Balance of nature

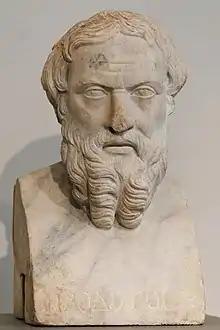
Herodotus asserted that predators never excessively consume prey populations and described this balance as "wonderful"

The concept that nature maintains its condition is of ancient provenance. Herodotus asserted that predators never excessively consume prey populations and described this balance as "wonderful". Two of Plato's dialogues, the Timaeus and Protagoras myths, support the balance of nature concept. Cicero advanced the theory of "a balance of nature generated by different reproductive rates and traits among species, as well as interactions among species".